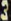
Number: 3